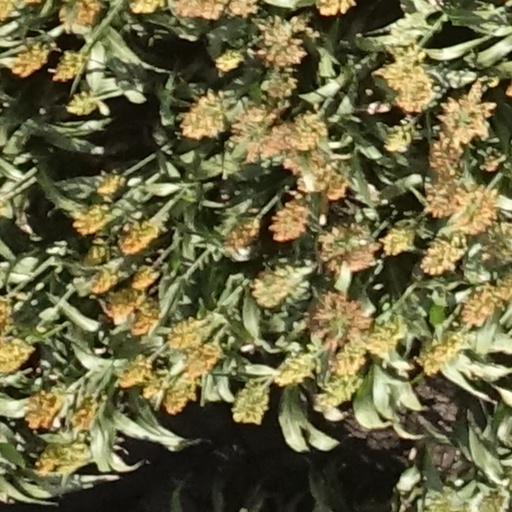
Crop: sorghum